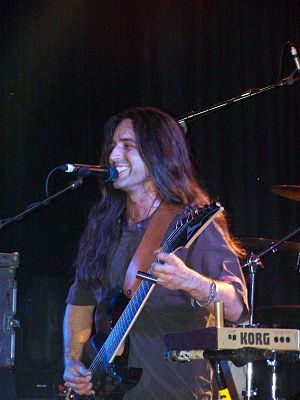
Alchemist (band)
Adam Agius, 2006
Alchemist er et australsk progressiv metal-band fra Canberra, som blander dødsmetal, progressiv rock, Psykedelisk musik, Eastern, Aboriginal og elektronisk musik.